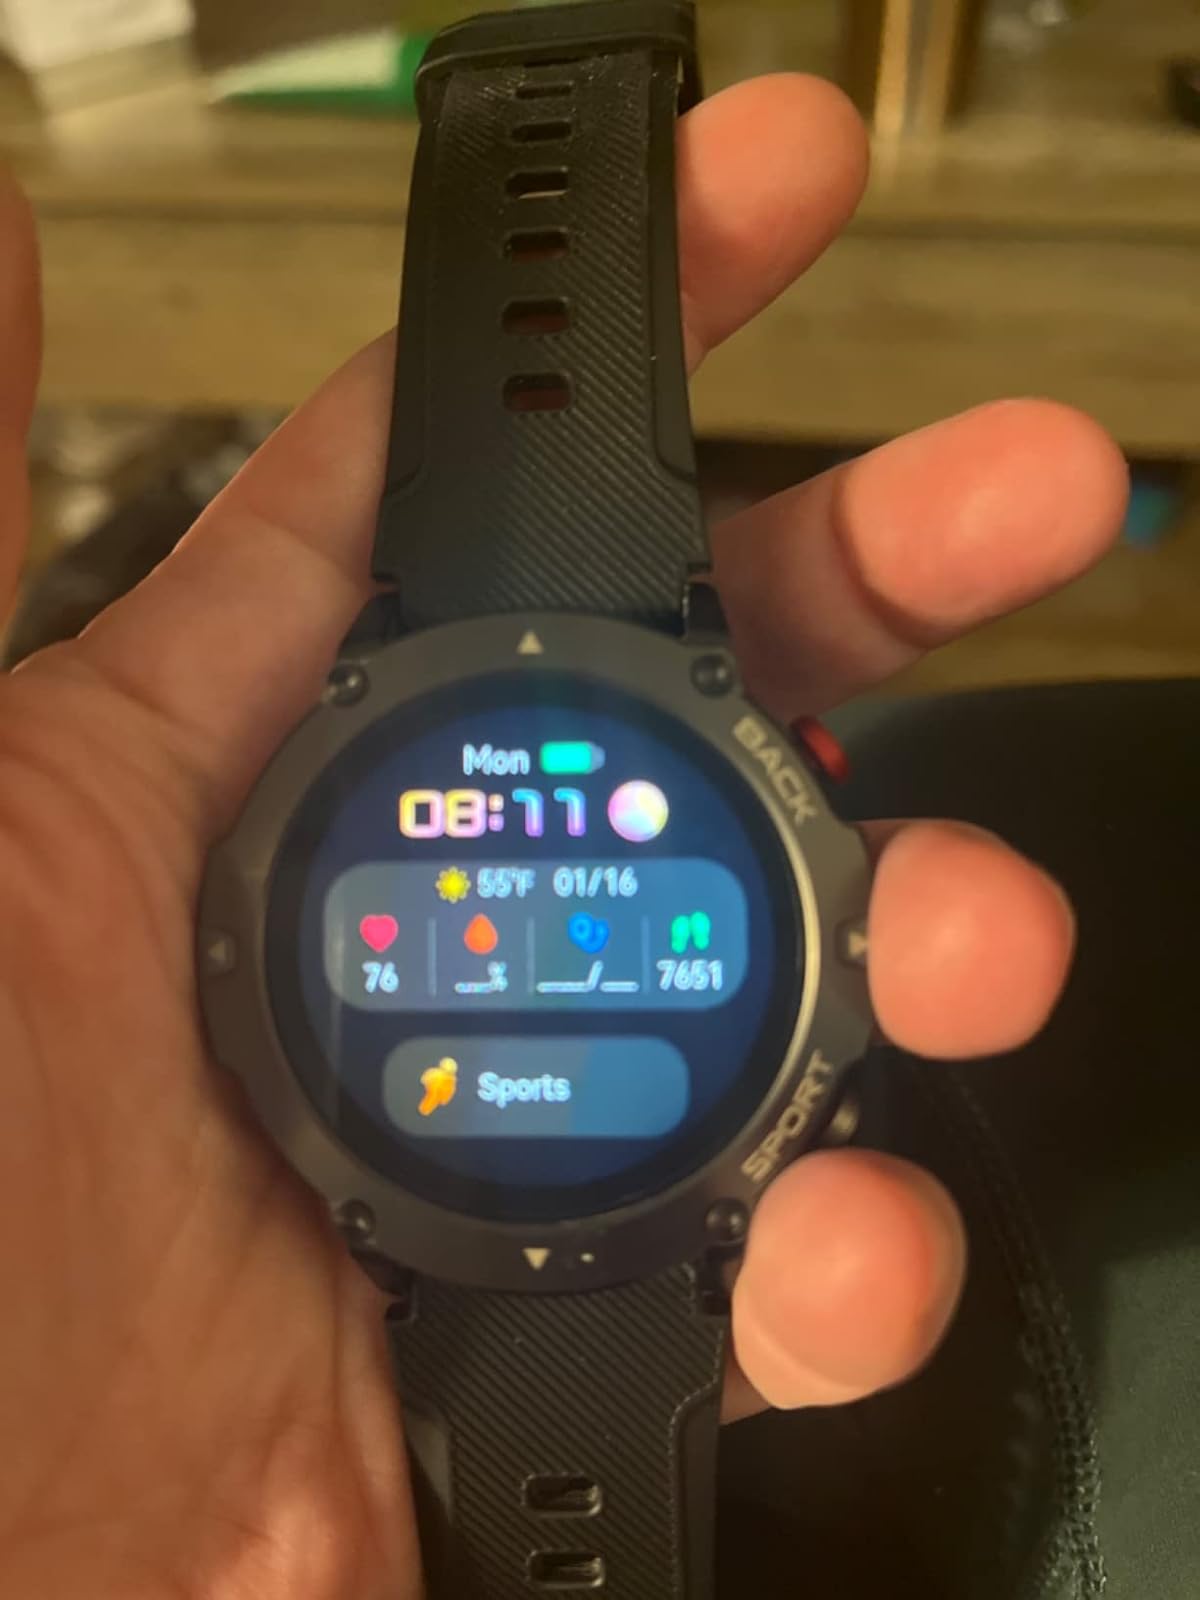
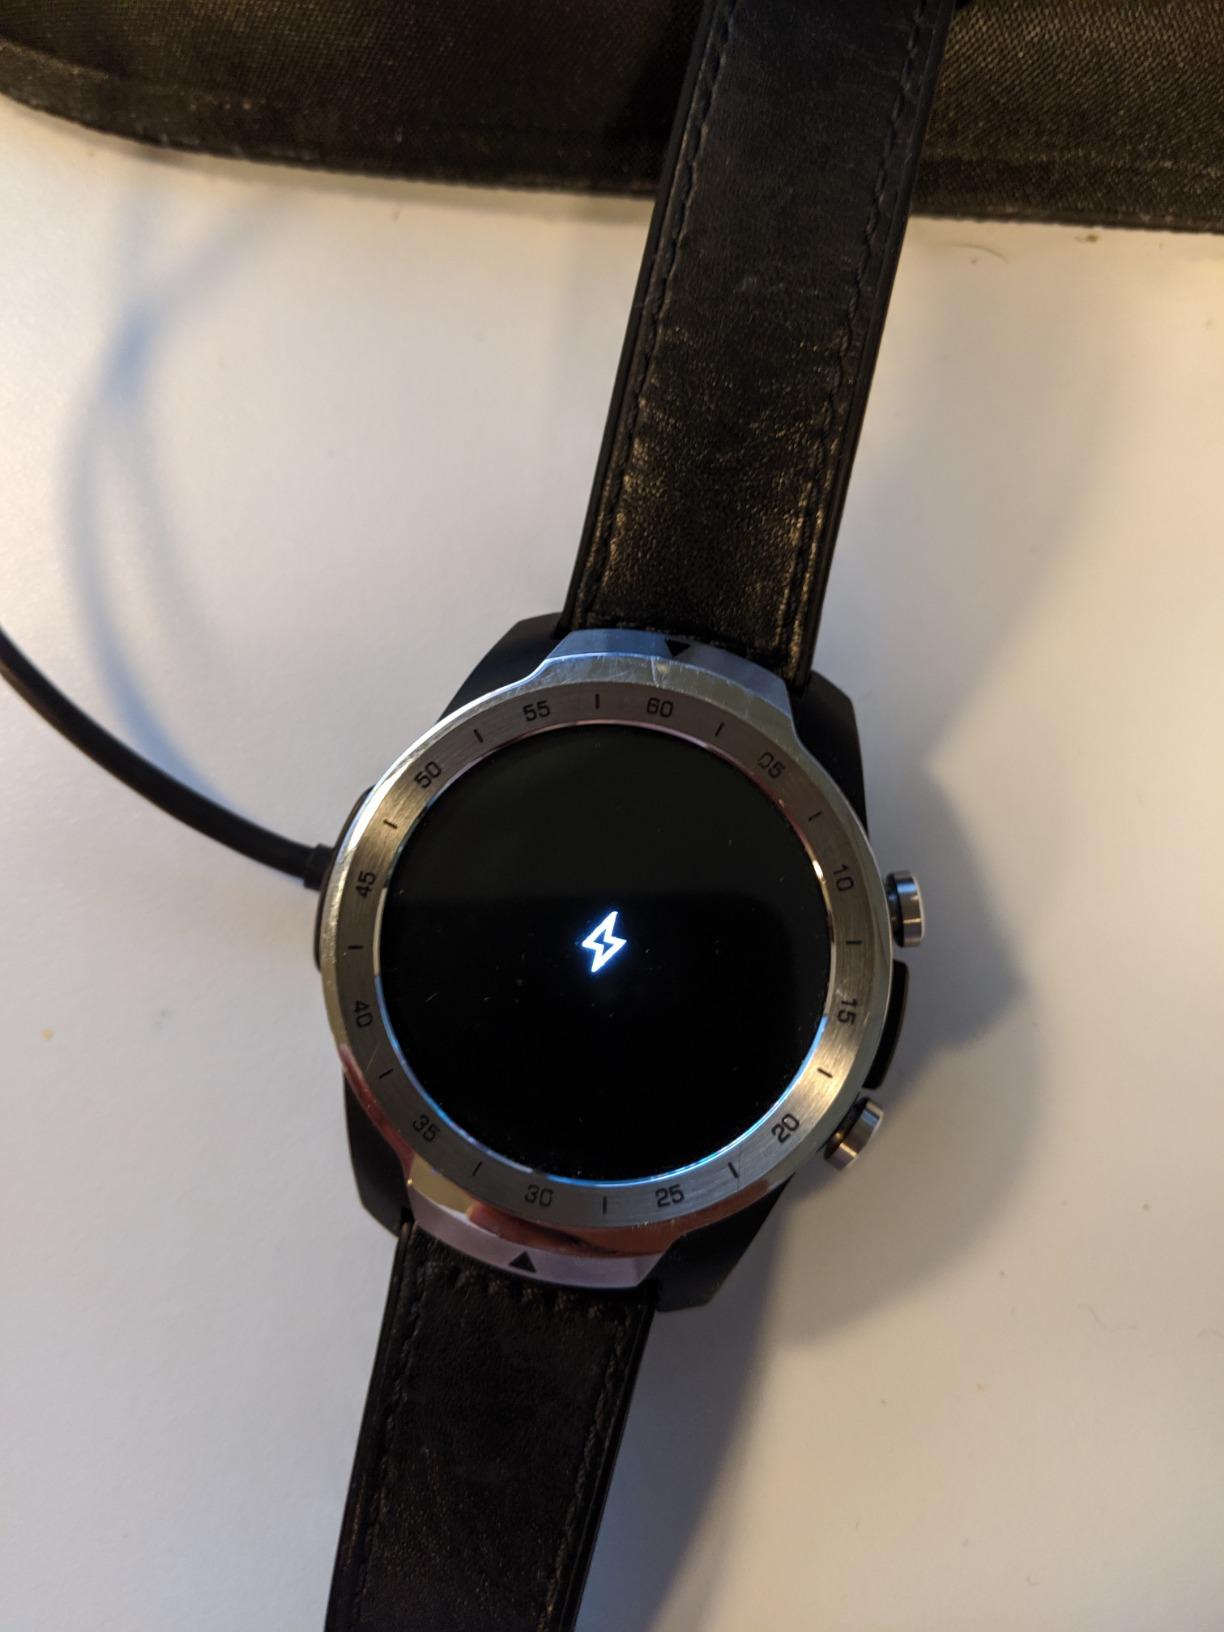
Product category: smartwatch
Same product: no